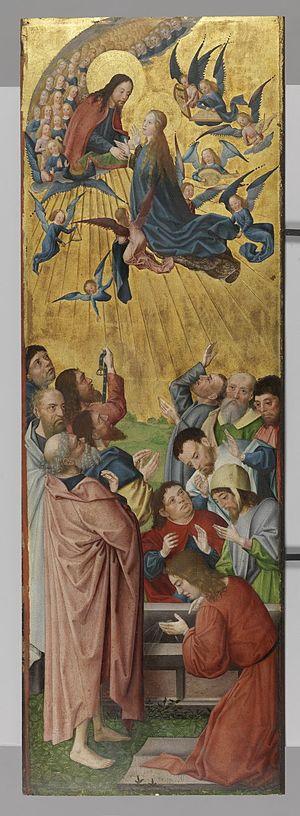
Retable des sept joies DD face
Le Maître de la Sainte Parenté le Jeune est un peintre du Moyen Âge tardif qui a été actif entre 1475 et 1515 environ à Cologne et dans ses alentours.
Thomas est un Juif de Galilée et un des douze apôtres de Jésus. Son nom figure dans les listes d'apôtres des trois évangiles synoptiques et du livre des Actes des Apôtres. L'évangile selon Jean lui donne une place particulière. Il doute de la résurrection de Jésus-Christ, ce qui fait de lui le symbole de l'incrédulité religieuse. Diverses traditions le présentent comme envoyé en Adiabène à Nisibe, puis dans le Royaume indo-parthe du Taxila. Il aurait porté la « bonne nouvelle » jusqu'en Inde du Sud où il est considéré comme le fondateur de l'Église. Arrivé en Inde en 52, il y serait mort, martyr, aux environs des années 70, sur la colline qui s'appelle aujourd'hui mont Saint-Thomas, près de Mylapore. Son tombeau présumé se trouve dans la crypte de la basilique Saint-Thomas de Chennai. L'apôtre Thomas est présent dans la plupart des textes chrétiens antiques, et deux apocryphes lui sont attribués : l'évangile de Thomas et les Actes de Thomas.